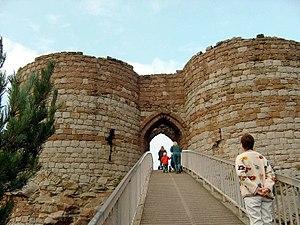
Beeston est un village et une civil parish situé dans l'autorité unitaire de Cheshire West and Chester, dans le comté traditionnel du Cheshire, en Angleterre. Beeston est situé au sud de Tarporley et à proximité du Shropshire Union Canal. Le village est dominé le château de Beeston géré par l'English Heritage. Le château de Peckforton est également situé à proximité. Le village dispose d'un marché à bétail.
Le château de Beeston est un ancien château fort situé à Beeston dans le Cheshire, en Angleterre. Il est perché sur un rocher escarpé en grès qui s'élève à 110 m au-dessus de la plaine du Cheshire. Il fut construit par Ranulph de Blondeville durant la décennie 1220, après son retour des croisades. En 1237, Henri III reprit le château de Beeston qui fut maintenu en bon état jusqu'au XVIᵉ siècle, période à laquelle il fut considéré comme n'étant plus d'aucune utilité militaire, bien qu'il fût rapidement remis en service en 1643, lors de la Première Révolution anglaise. Le château fut partiellement démoli en 1646, sous les ordres de Cromwell, afin d'empêcher la poursuite de son utilisation comme forteresse. Au cours du XVIIIᵉ siècle, le site fut utilisé comme carrière.
Il y a vingt châteaux dans le comté anglais du Cheshire, situé dans l'Angleterre du Nord-Ouest. Le Cheshire est l'un des comtés traditionnels d'Angleterre ; ses frontières historiques sont différentes de celles du comté actuel. De surcroît, le château de Warrington fait historiquement partie du Lancashire, alors qu'il se trouve dans le Cheshire actuel. Avant la conquête normande de l'Angleterre, qui a commencé en 1066, les sites défensifs anglo-saxons étaient des burhs, construits pour se protéger des Danois ; à part dans certains cas, notamment dans le sud-est, la construction de châteaux appartenant aux seigneurs féodaux a été impulsée par les Normands. Le rôle principal de ces châteaux était militaire et administratif : ils servaient de bases d'opérations, permettaient de contrôler un territoire, et assuraient le commandement et l'administration d'une seigneurie, ce qui leur conférait également une fonction de centre commercial.